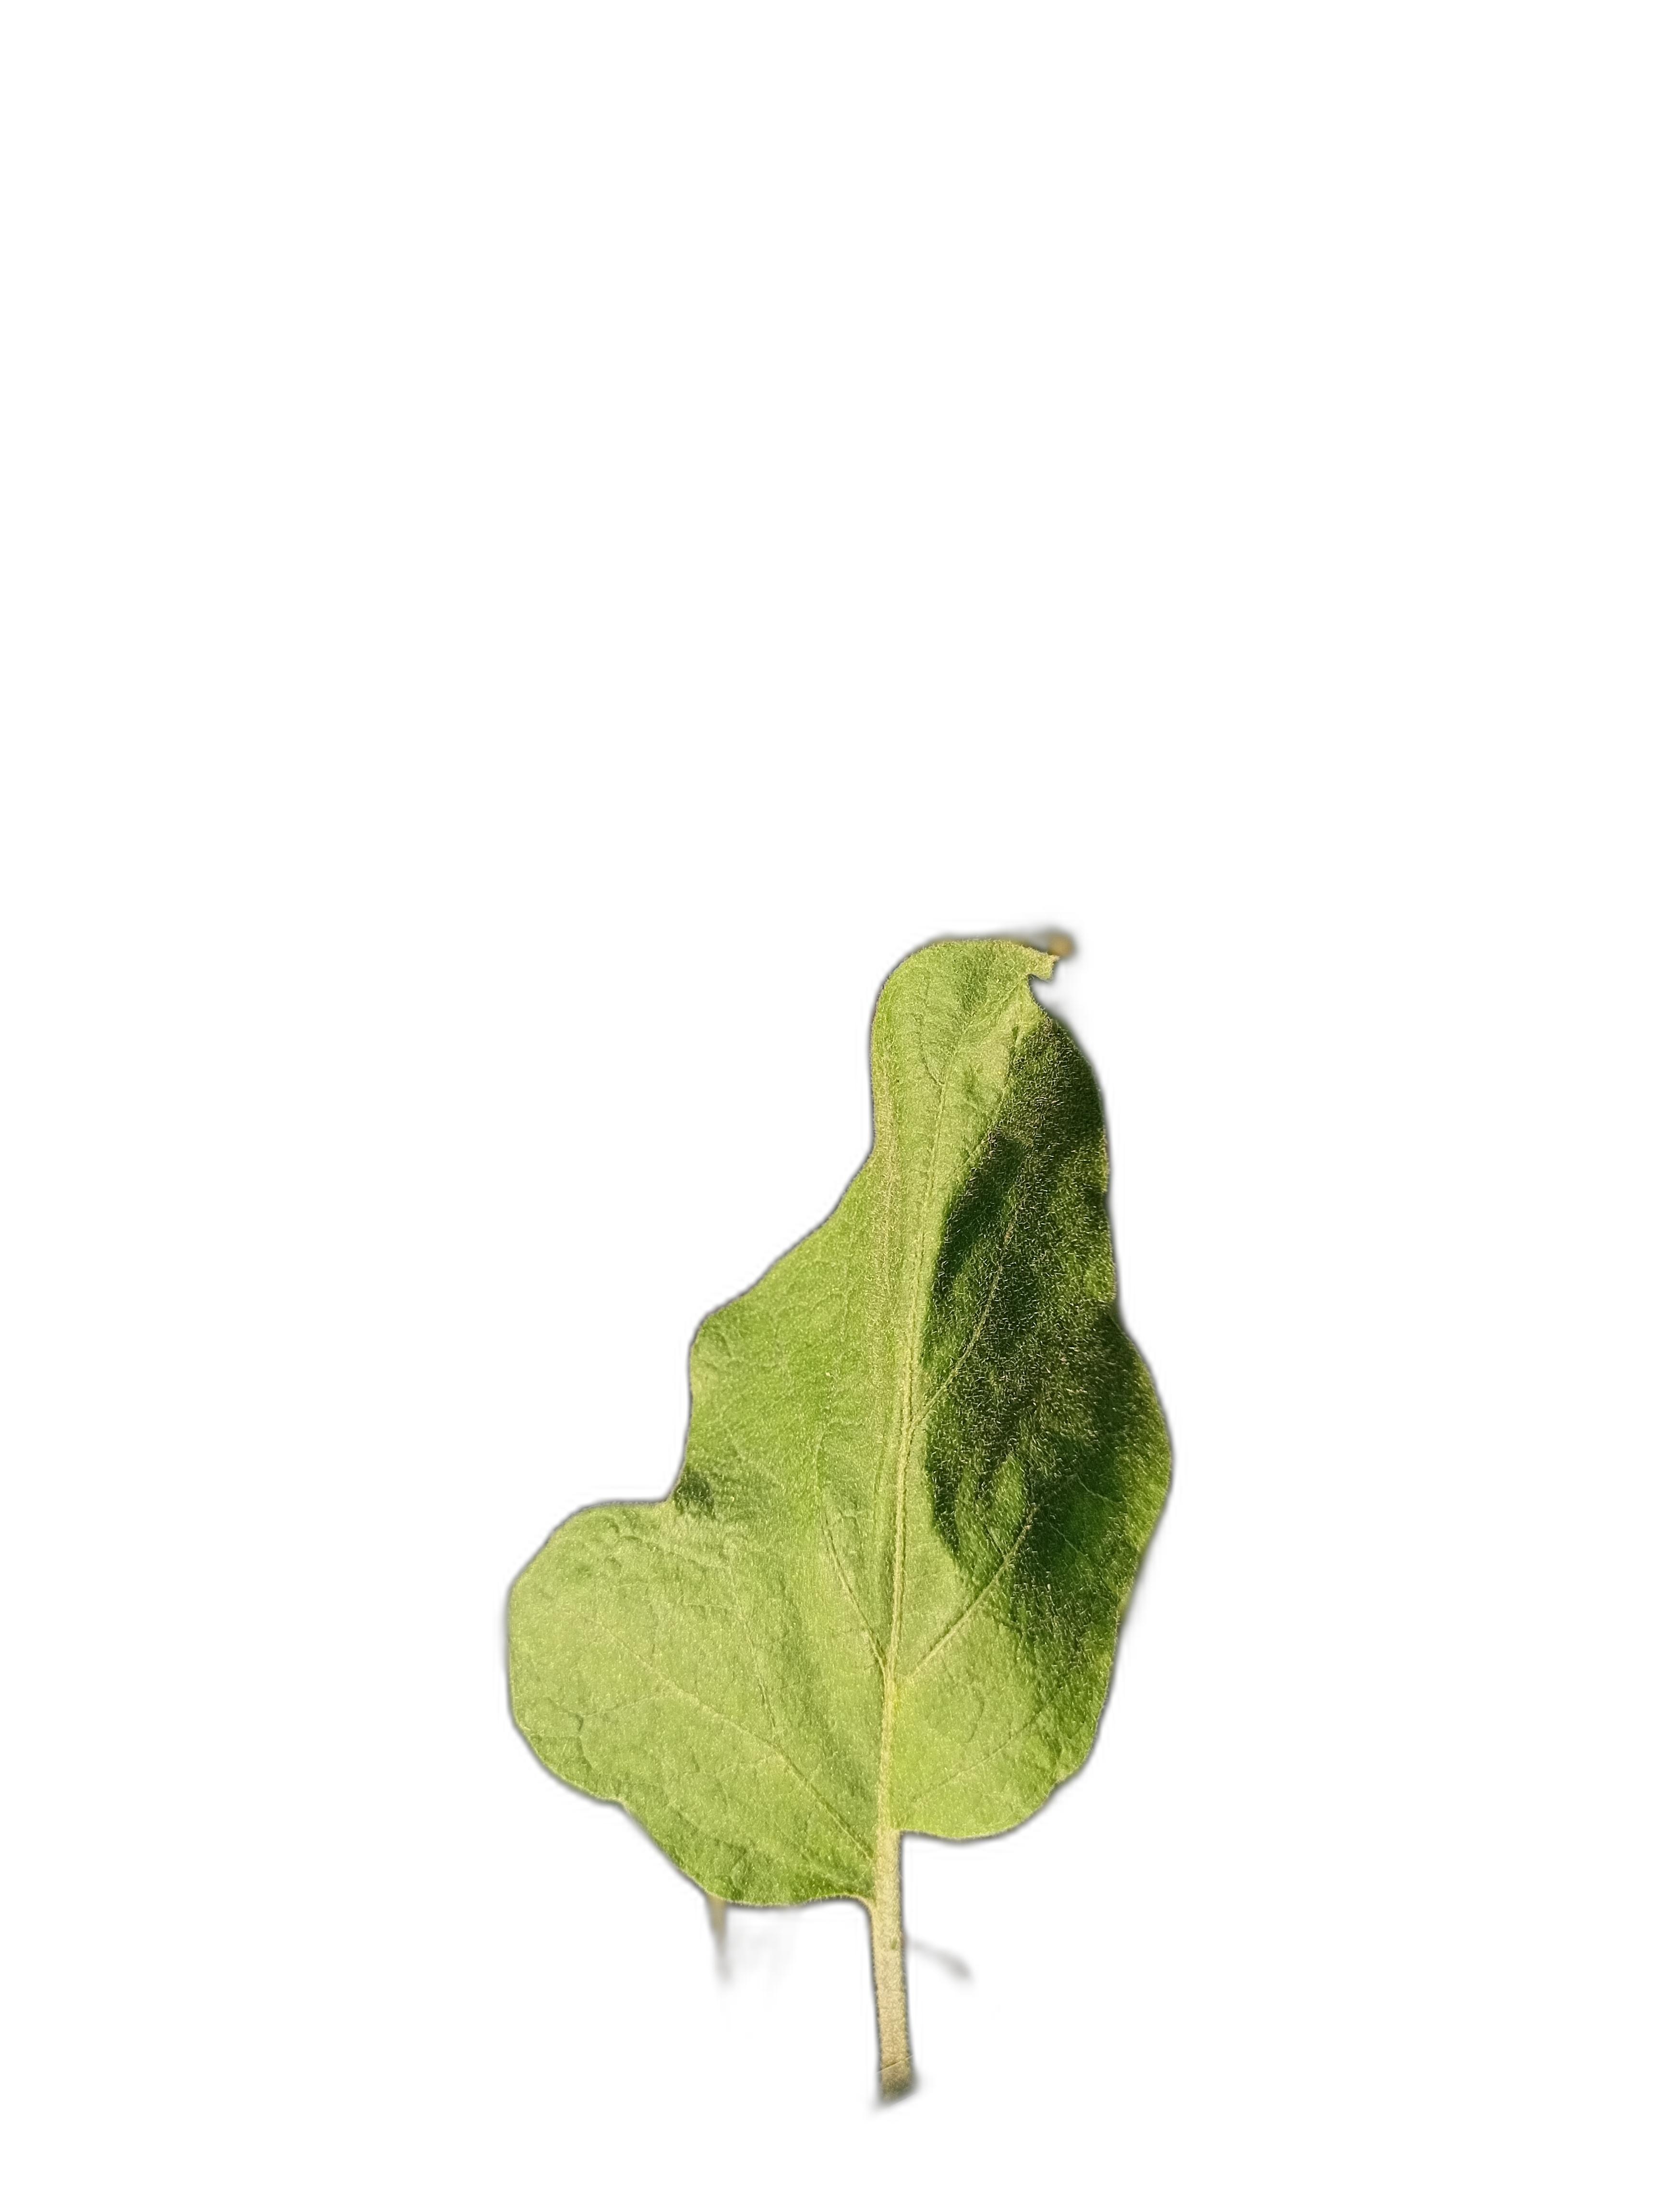
Label: Healthy Leaf